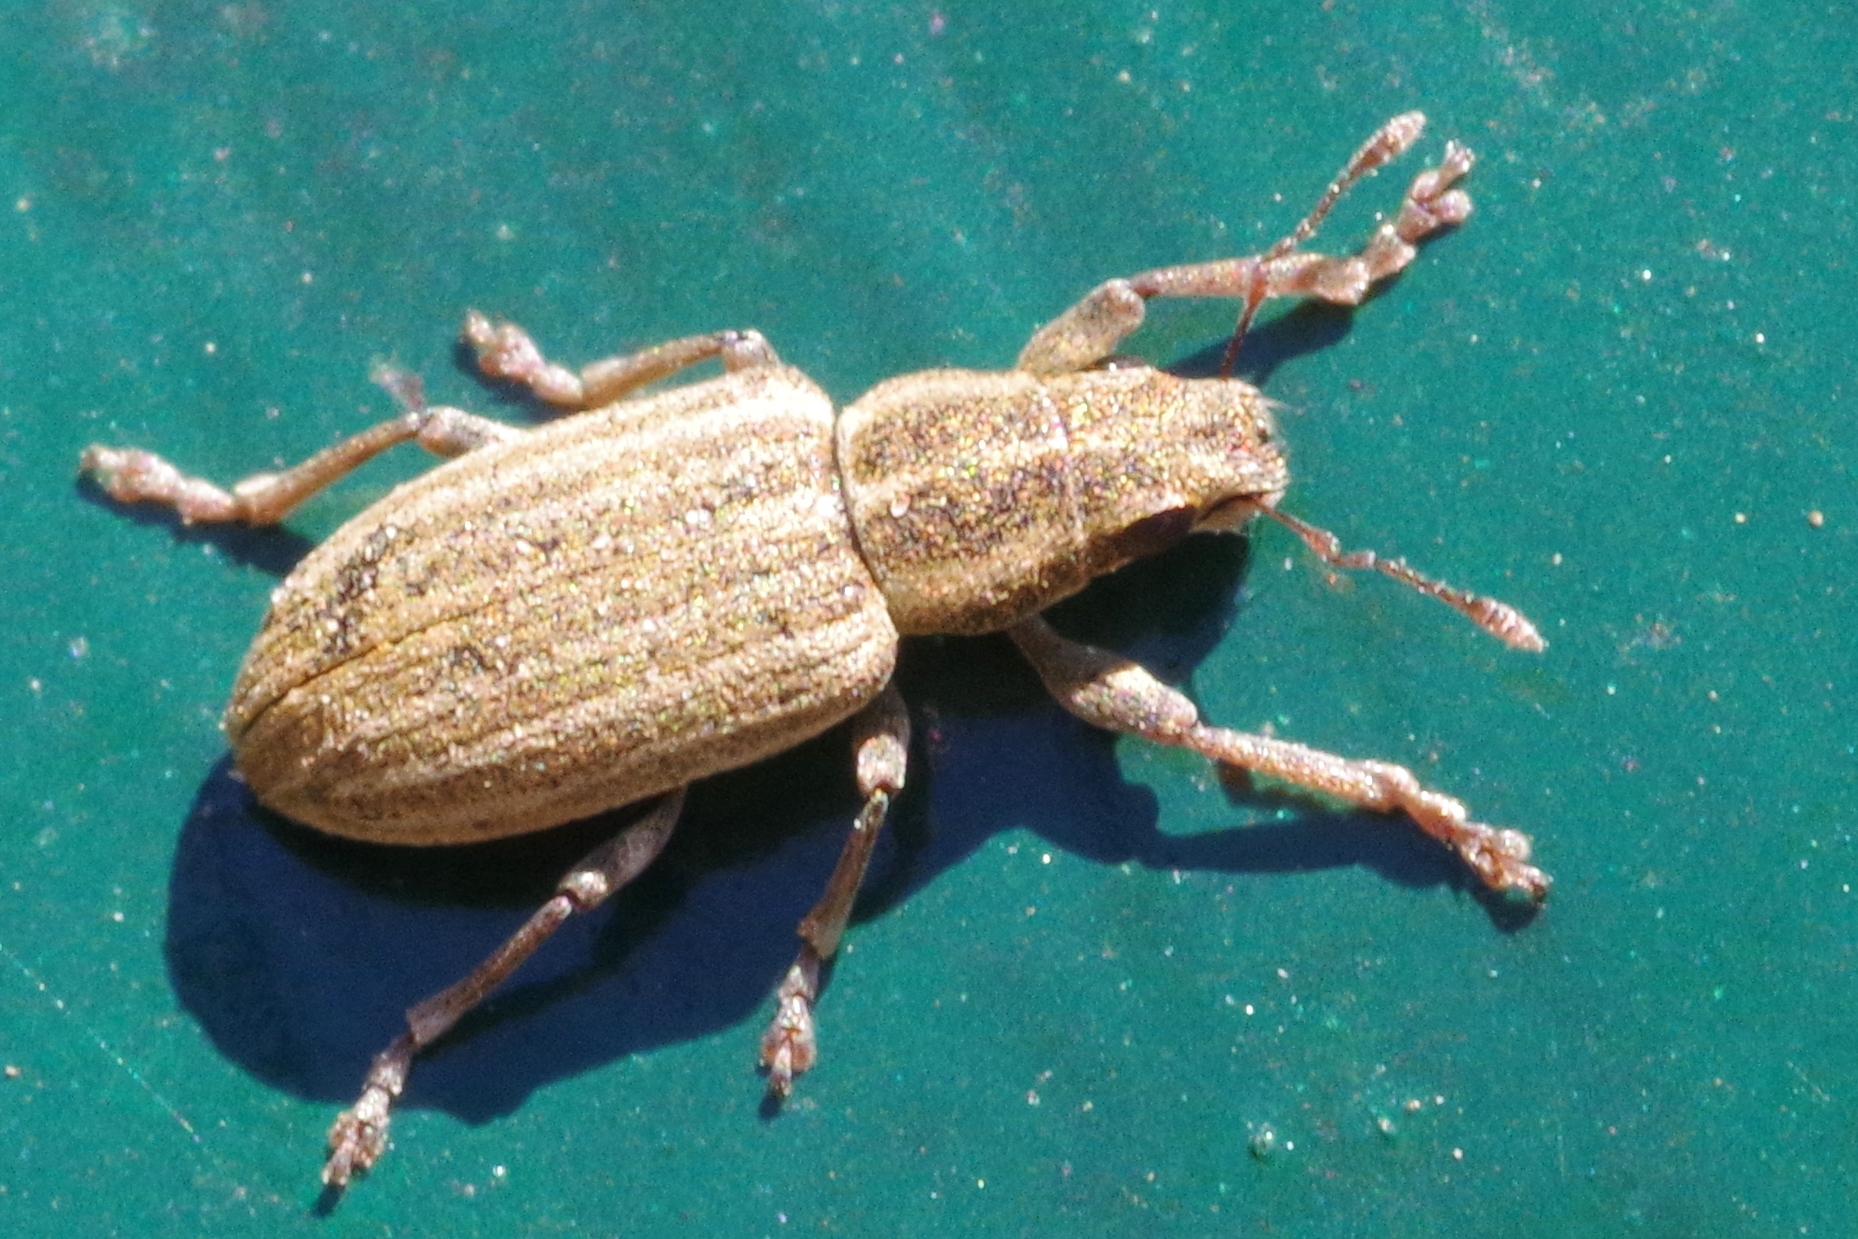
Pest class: pea_leaf_weevil